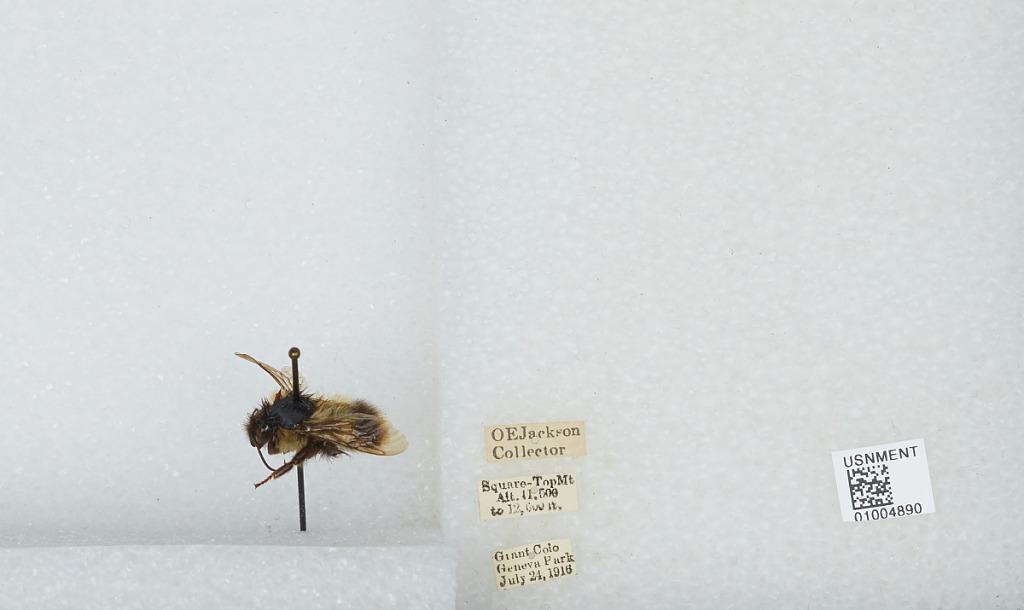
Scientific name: Bombus (Alpinobombus) balteatus Dahlbom
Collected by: O. Jackson
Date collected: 1916-7-24
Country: United States
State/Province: Colorado
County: Clear Creek
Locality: Geneva Park, Square Top Mountain
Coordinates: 39.5933, -105.763